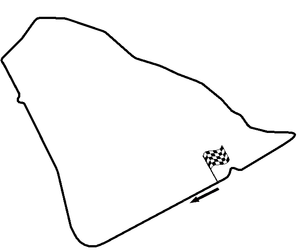
Le Grand Prix automobile de Tunisie est un Grand Prix organisé à sept reprises de 1928 à 1936 en Tunisie sous protectorat français. D'abord organisé au Bardo, à quelques kilomètres de Tunis en 1928 et en 1929, l'épreuve est interrompue une année et reprend en 1931 à Carthage. Le Grand Prix de Tunisie a ensuite été disputé jusqu'en 1936, sauf en 1934.